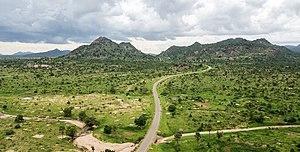
Le Kordofan du Sud ou Kordofan méridional est un État du Soudan. Sa capitale est Kaduqli. La région d'Abyei y est située. Celle-ci a un statut administratif spécial.